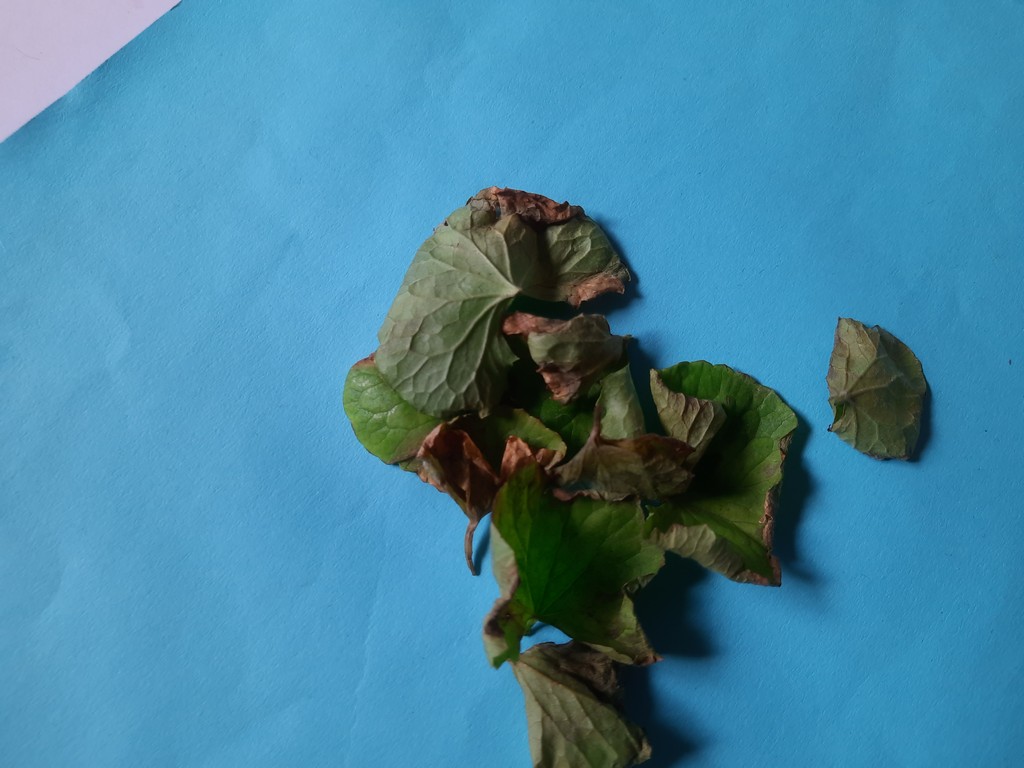
Label: Unhealthy